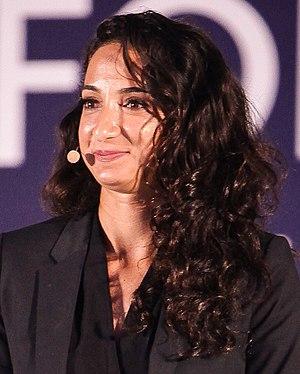
Raha Moharrak, née en 1986 à Djeddah en Arabie saoudite, est la plus jeune arabe et la première femme saoudienne à avoir conquis l'Everest. Auparavant, elle a escaladé le Kilimandjaro, le mont Vinson, l'Elbrouz, l'Aconcagua, le Kala Patthar, le pic d'Orizaba et Iztaccíhuatl.